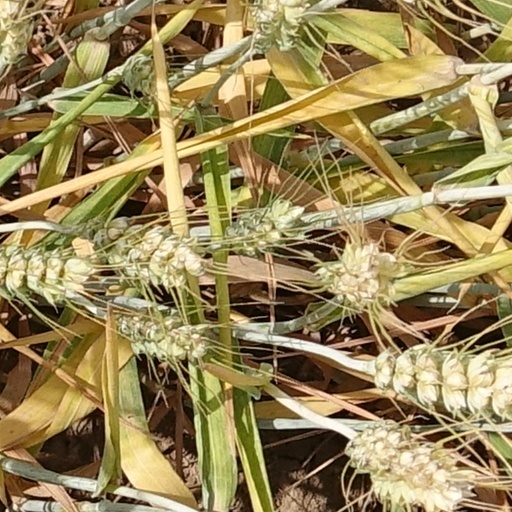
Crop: wheat